Eucalyptus leptocalyx

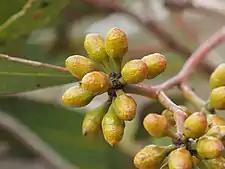
flower buds

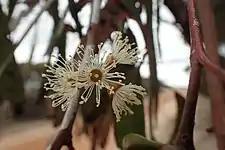
flowers

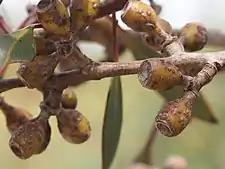
fruit

"Eucalyptus leptocalyx" is a mallee that typically grows to a height of and forms a lignotuber. It has smooth brownish over light pink bark. Young plants and coppice regrowth have leaves that are arranged alternately, egg-shaped, long, wide and have a petiole. Adult leaves are the same slightly glossy green on both sides, lance-shaped, long and wide on a petiole long. The flower buds are arranged in leaf axils in groups of between nine and fifteen on an unbranched peduncle long, the individual buds on pedicels long. Mature buds are cylindrical, long, wide with a conical operculum long. Flowering occurs from September to March and the flowers are creamy white. The fruit is a woody, barrel-shaped to cylindrical capsule long and wide with the valves enclosed below the rim.